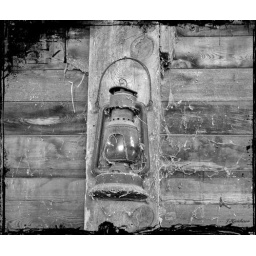
abandoned barn lantern covered with cobwebs in black and white